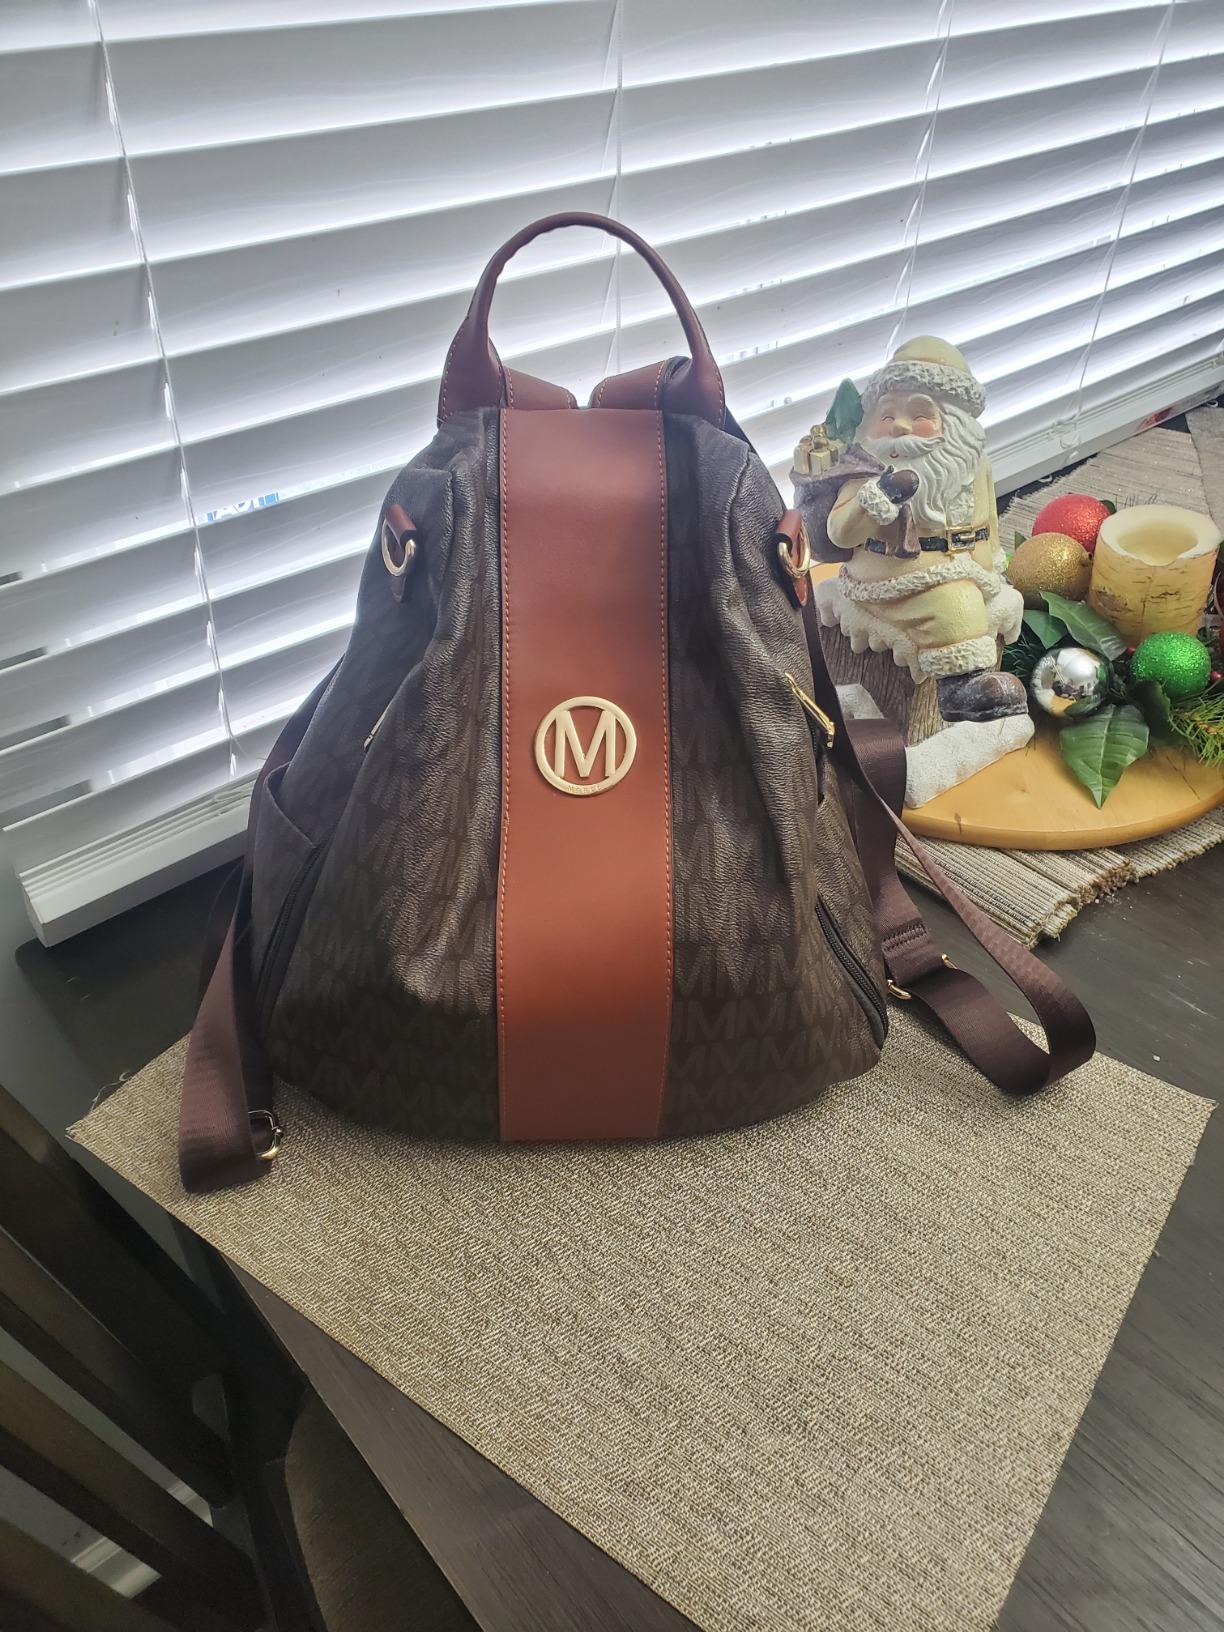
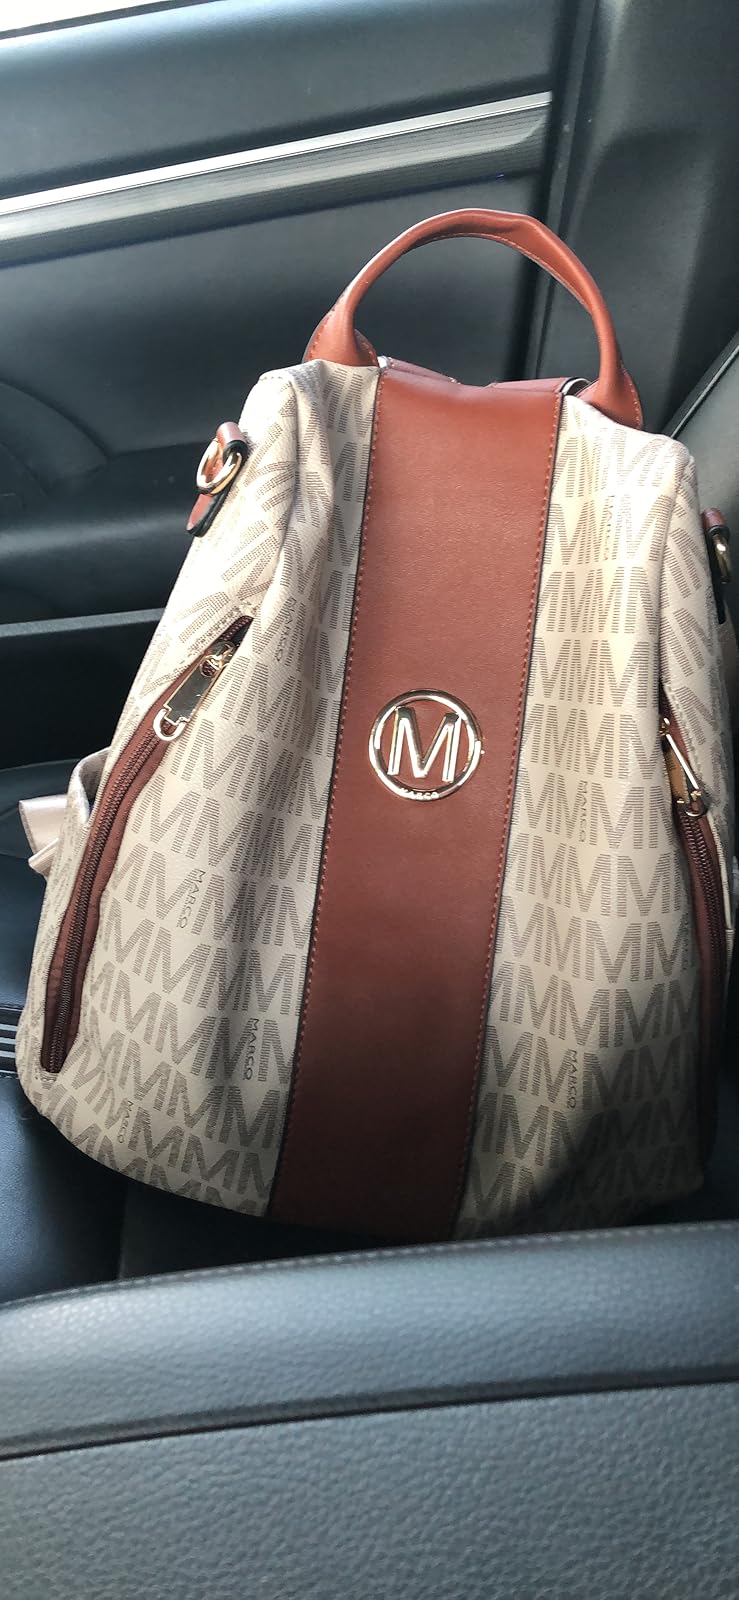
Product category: accessories_handbag
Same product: no